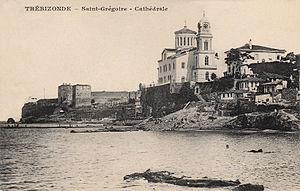
La Cathédrale Saint-Grégoire à Trébizonde, vue depuis la mer.
Trébizonde est l'appellation avant le génocide de 1915 de la ville turque actuelle de Trabzon, située au nord de l'Anatolie, au bord de la mer Noire. Historiquement peuplée par les Grecs pontiques, Trébizonde était un port fortement stratégique qui devint la capitale de l'Empire de Trébizonde du XIIIᵉ au XVᵉ siècle, avant la domination ottomane. Lors de la Première Guerre mondiale, Trébizonde devient un centre de déportation majeur lors du Génocide arménien. Suite au traité de Lausanne de 1923, la présence chrétienne disparaît de la ville. Depuis, la ville, majoritairement turque, est connue sous le nom Trabzon ou de Trébizonde.